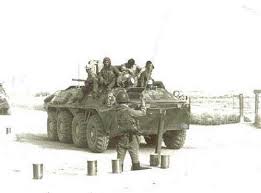
Label: BTR